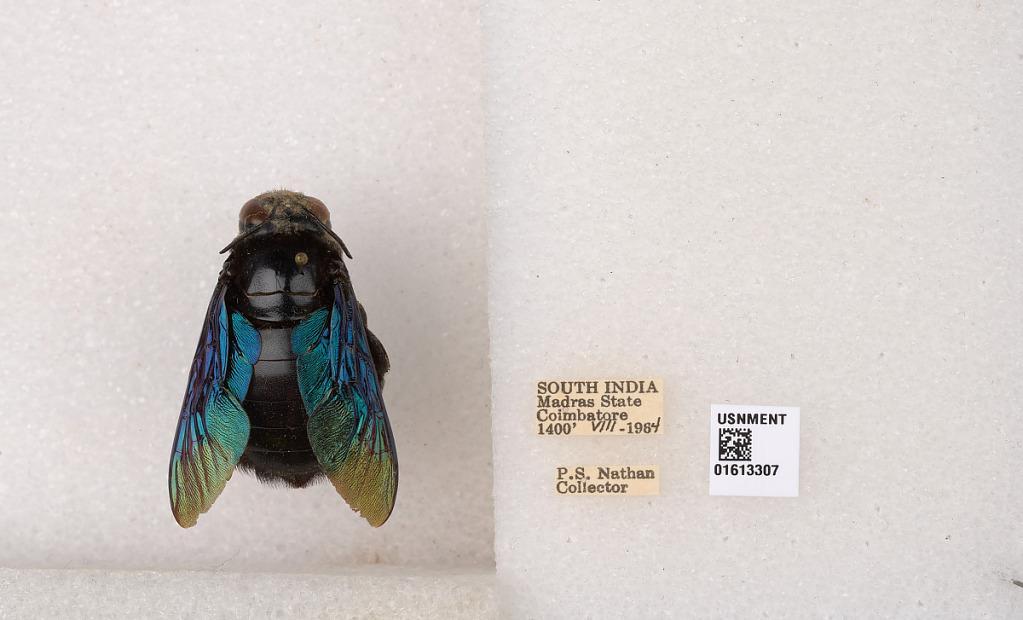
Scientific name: Xylocopa (Mesotrichia) tenuiscapa Westwood
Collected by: P. Nathan
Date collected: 1964-8-1
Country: India
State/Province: Tamil Nadu
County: Coimbatore
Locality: Coimbatore